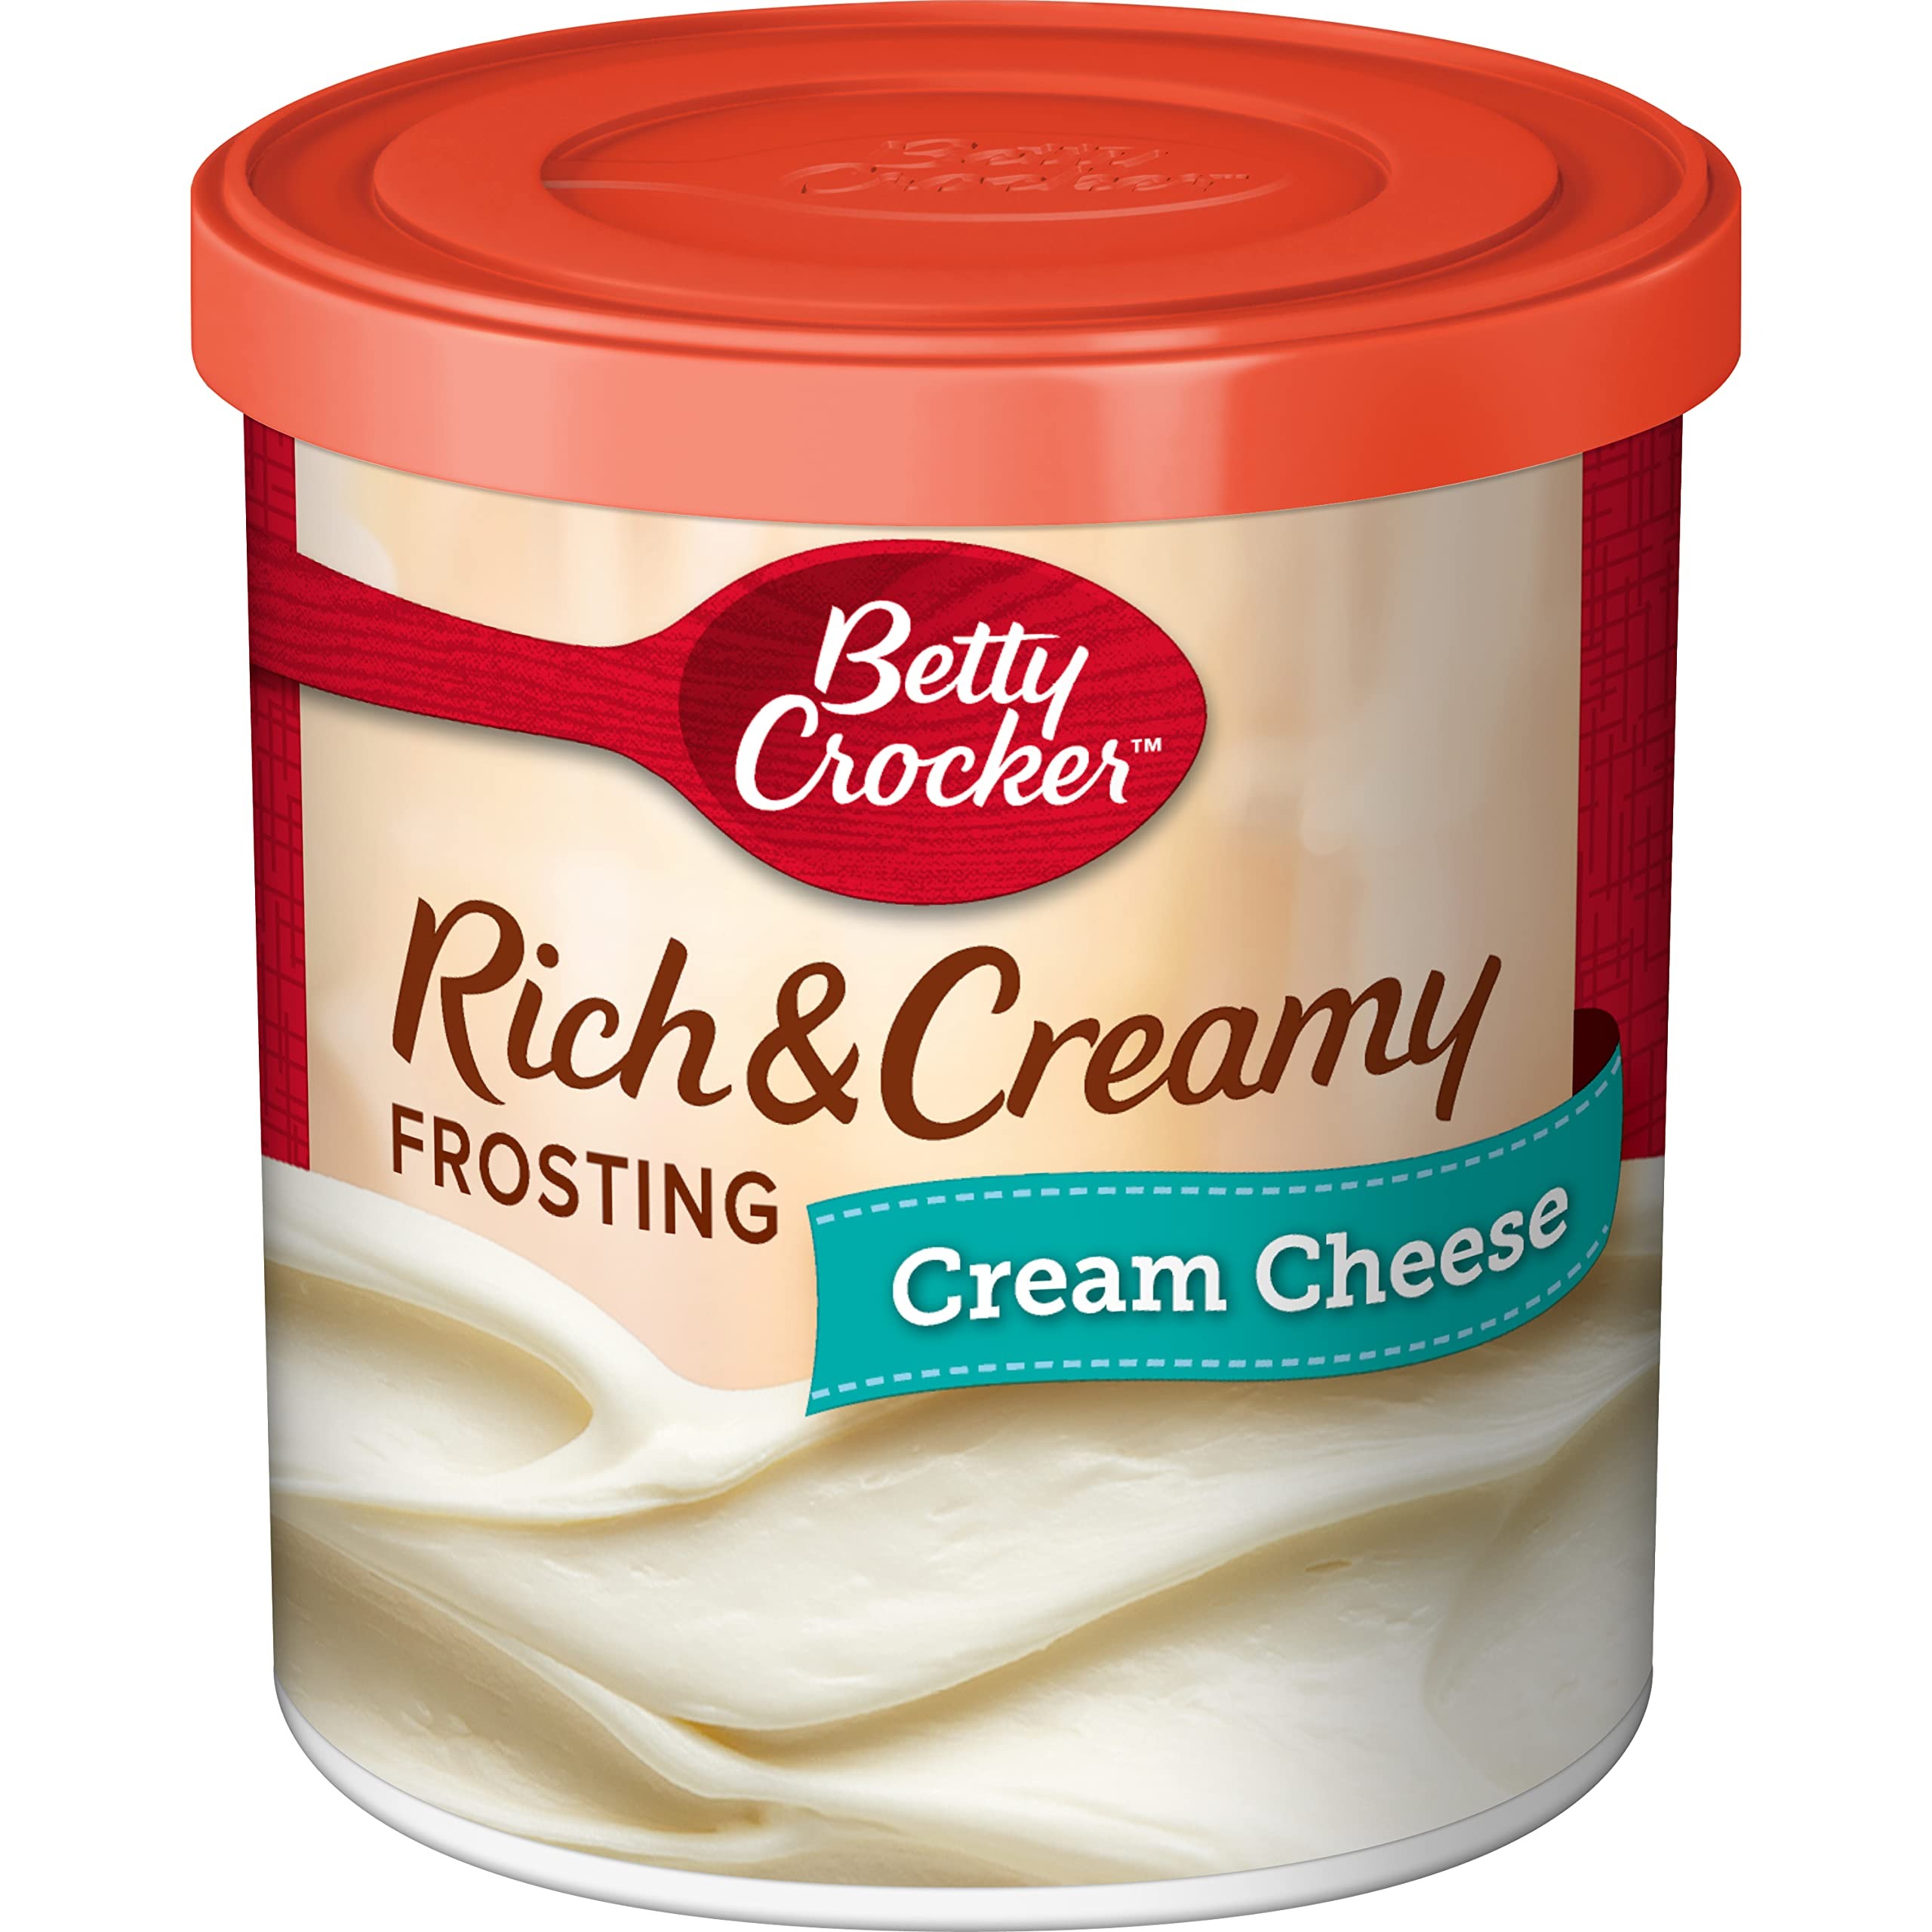
Item Name: Betty Crocker Rich & Creamy Frosting, Cream Cheese, 16-Ounce Containers
Value: 16.0
Unit: Ounce

Price: 2.285